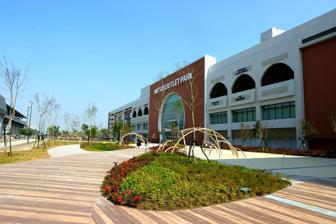
Building: Mitsui Outlet Park Tainan
Country: Taiwan
Year built: 2022
Shopping mall in Tainan City, Taiwan Mitsui Outlet Park Tainan Mitsui Outlet Park 台南 Location Gueiren District , Tainan City , Taiwan Coordinates 22°55′30″N 120°17′14″E / 22.9251°N 120.2873°E / 22.9251; 120.2873 Opening date February 25, 2022 Developer Sannan Outlets Co., Ltd. Management Mitsui & Co. Taiwan Ltd. Owner Mitsui & Co. Taiwan Ltd. No. of stores and services 220 Total retail floor area 84,000 m 2 (900,000 sq ft) Public transit access Tainan HSR station Shalun railway station Website https://www.mop.com.tw/ The Mitsui Outlet Park Tainan ( Chinese : Mitsui Outlet Park 台南 ) is an outlet mall in Gueiren District , Tainan City , Taiwan . With a total floor area of 84,000 m 2 (900,000 sq ft), construction of the mall started in January 2020. It started trial operations on February 16, 2022 and officially opened on February 25, 2022. Located in close proximity to Tainan HSR station and Shalun railway station , it is Mitsui Fudosan 's third base in Taiwan as well as the first outlet mall in Tainan. Development History On October 3, 2018, the newly established project company Sannan Outlets signed a contract with Taiwan's Railway Bureau. The development complex will be divided into two phases, the first phase with 190 stores will be opened in 2021, and the second phase will increase to 220 stores, and it is scheduled to start operations in 2025. On January 20, 2020, the groundbreaking ceremony of the first phase of the project was held. On February 25, 2022, the first phase of the project is completed and opened. On February 2, 2022, the groundbreaking ceremony of the second phase of the project was held. Nearby Facilities Tainan HSR station Shalun railway station ICC Tainan convention center National Cheng Kung University Kuei-Jen Campus National Yang Ming Chiao Tung University Guiren Campus Shalun Smart Green Energy Science City Academia Sinica South Campus National Science and Technology Council Cybersecurity & Smart Technology R&D Building Gallery Exterior Interior Under construction in March 2021 See also List of tourist attractions in Taiwan Mitsui Outlet Park Taichung Mitsui Outlet Park Linkou References